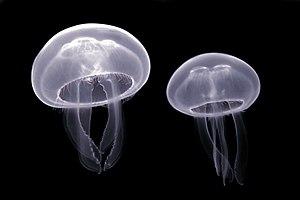
Méduse aurélie à l'aquarium du parc pairi daiza (Belgique)
Les Ulmaridae constituent une famille de méduses de l'ordre des Semaeostomeae.
Les Scyphozoaires sont une classe d'animaux cnidaires. Ils sont généralement appelés méduses, bien que ce terme désigne aussi un stade particulier dans la vie reproductive des cnidaires. Les méduses sont des organismes transparents et gélatineux qui peuvent renfermer jusqu'à 95 % d'eau.
Les Discomeduses sont une sous-classe de méduses scyphozoaires rassemblant deux ordres.